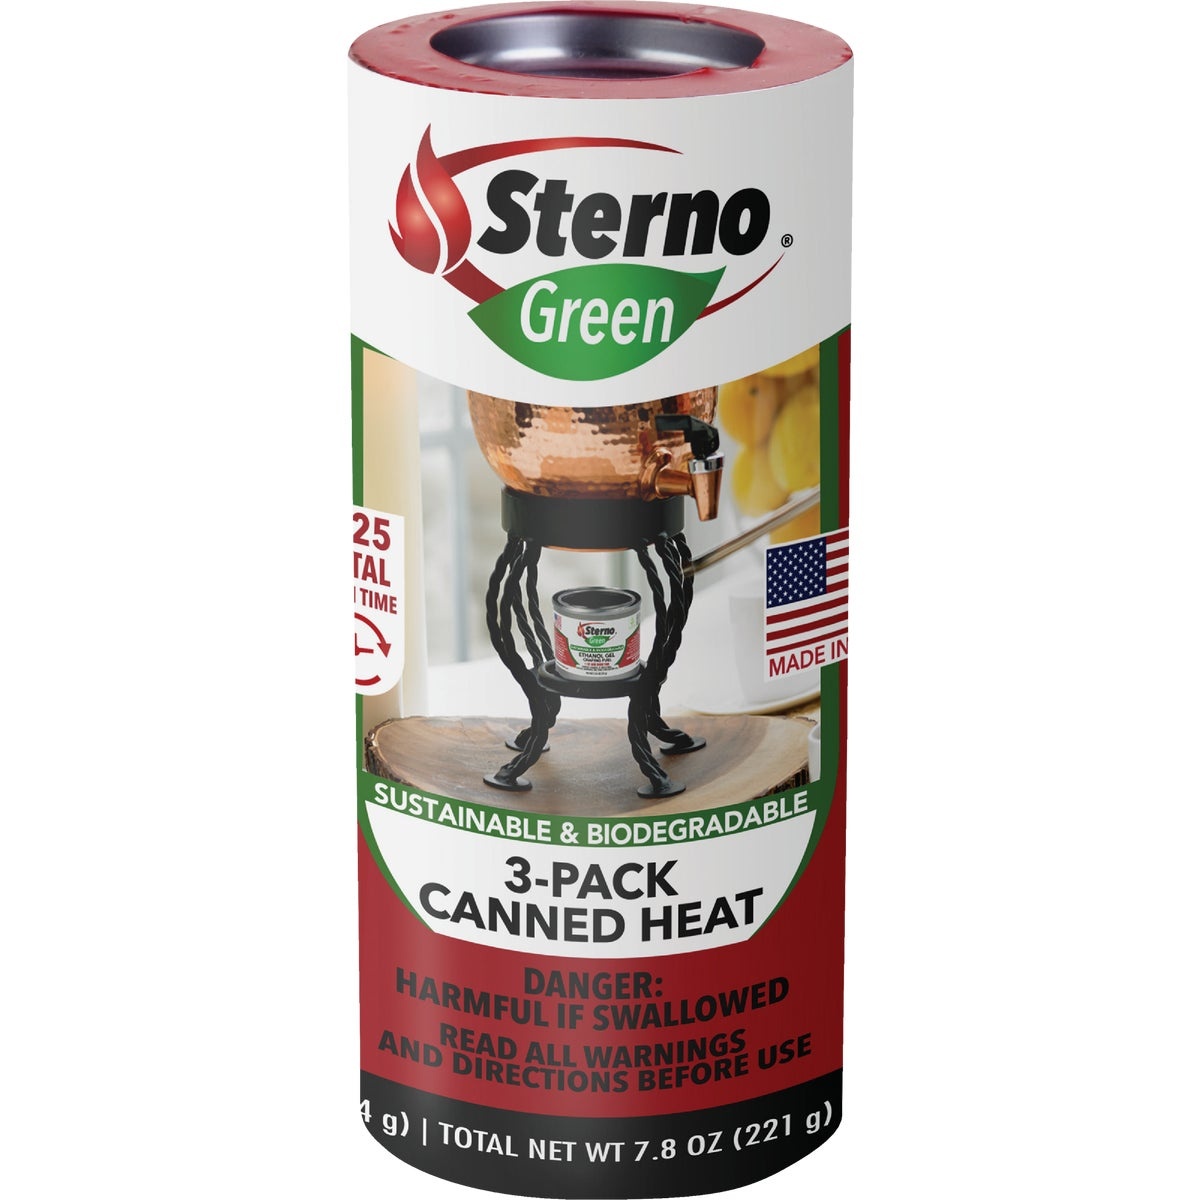
Sterno Canned Heat 2.6 Oz. Gel Canned Cooking Fuel (3-Pack)
Cooking gel that ignites immediately. Burns steadily and intensely. Generates maximum heat to keep food temperature safe. Features a smart can label which indicates when the can is too hot to touch. Ideal for use under chafers, buffets, camp stoves, fondue pots, drink urns, and in emergencies. Each can burns for up to 45 minutes. Odorless, smoke free gel formula.
Brand: Sterno
Category: Home & Garden > Kitchen & Dining > Kitchen Appliance Accessories > Fondue Set Accessories > Cooking Gel Fuels > Fireplace Fuel Cans